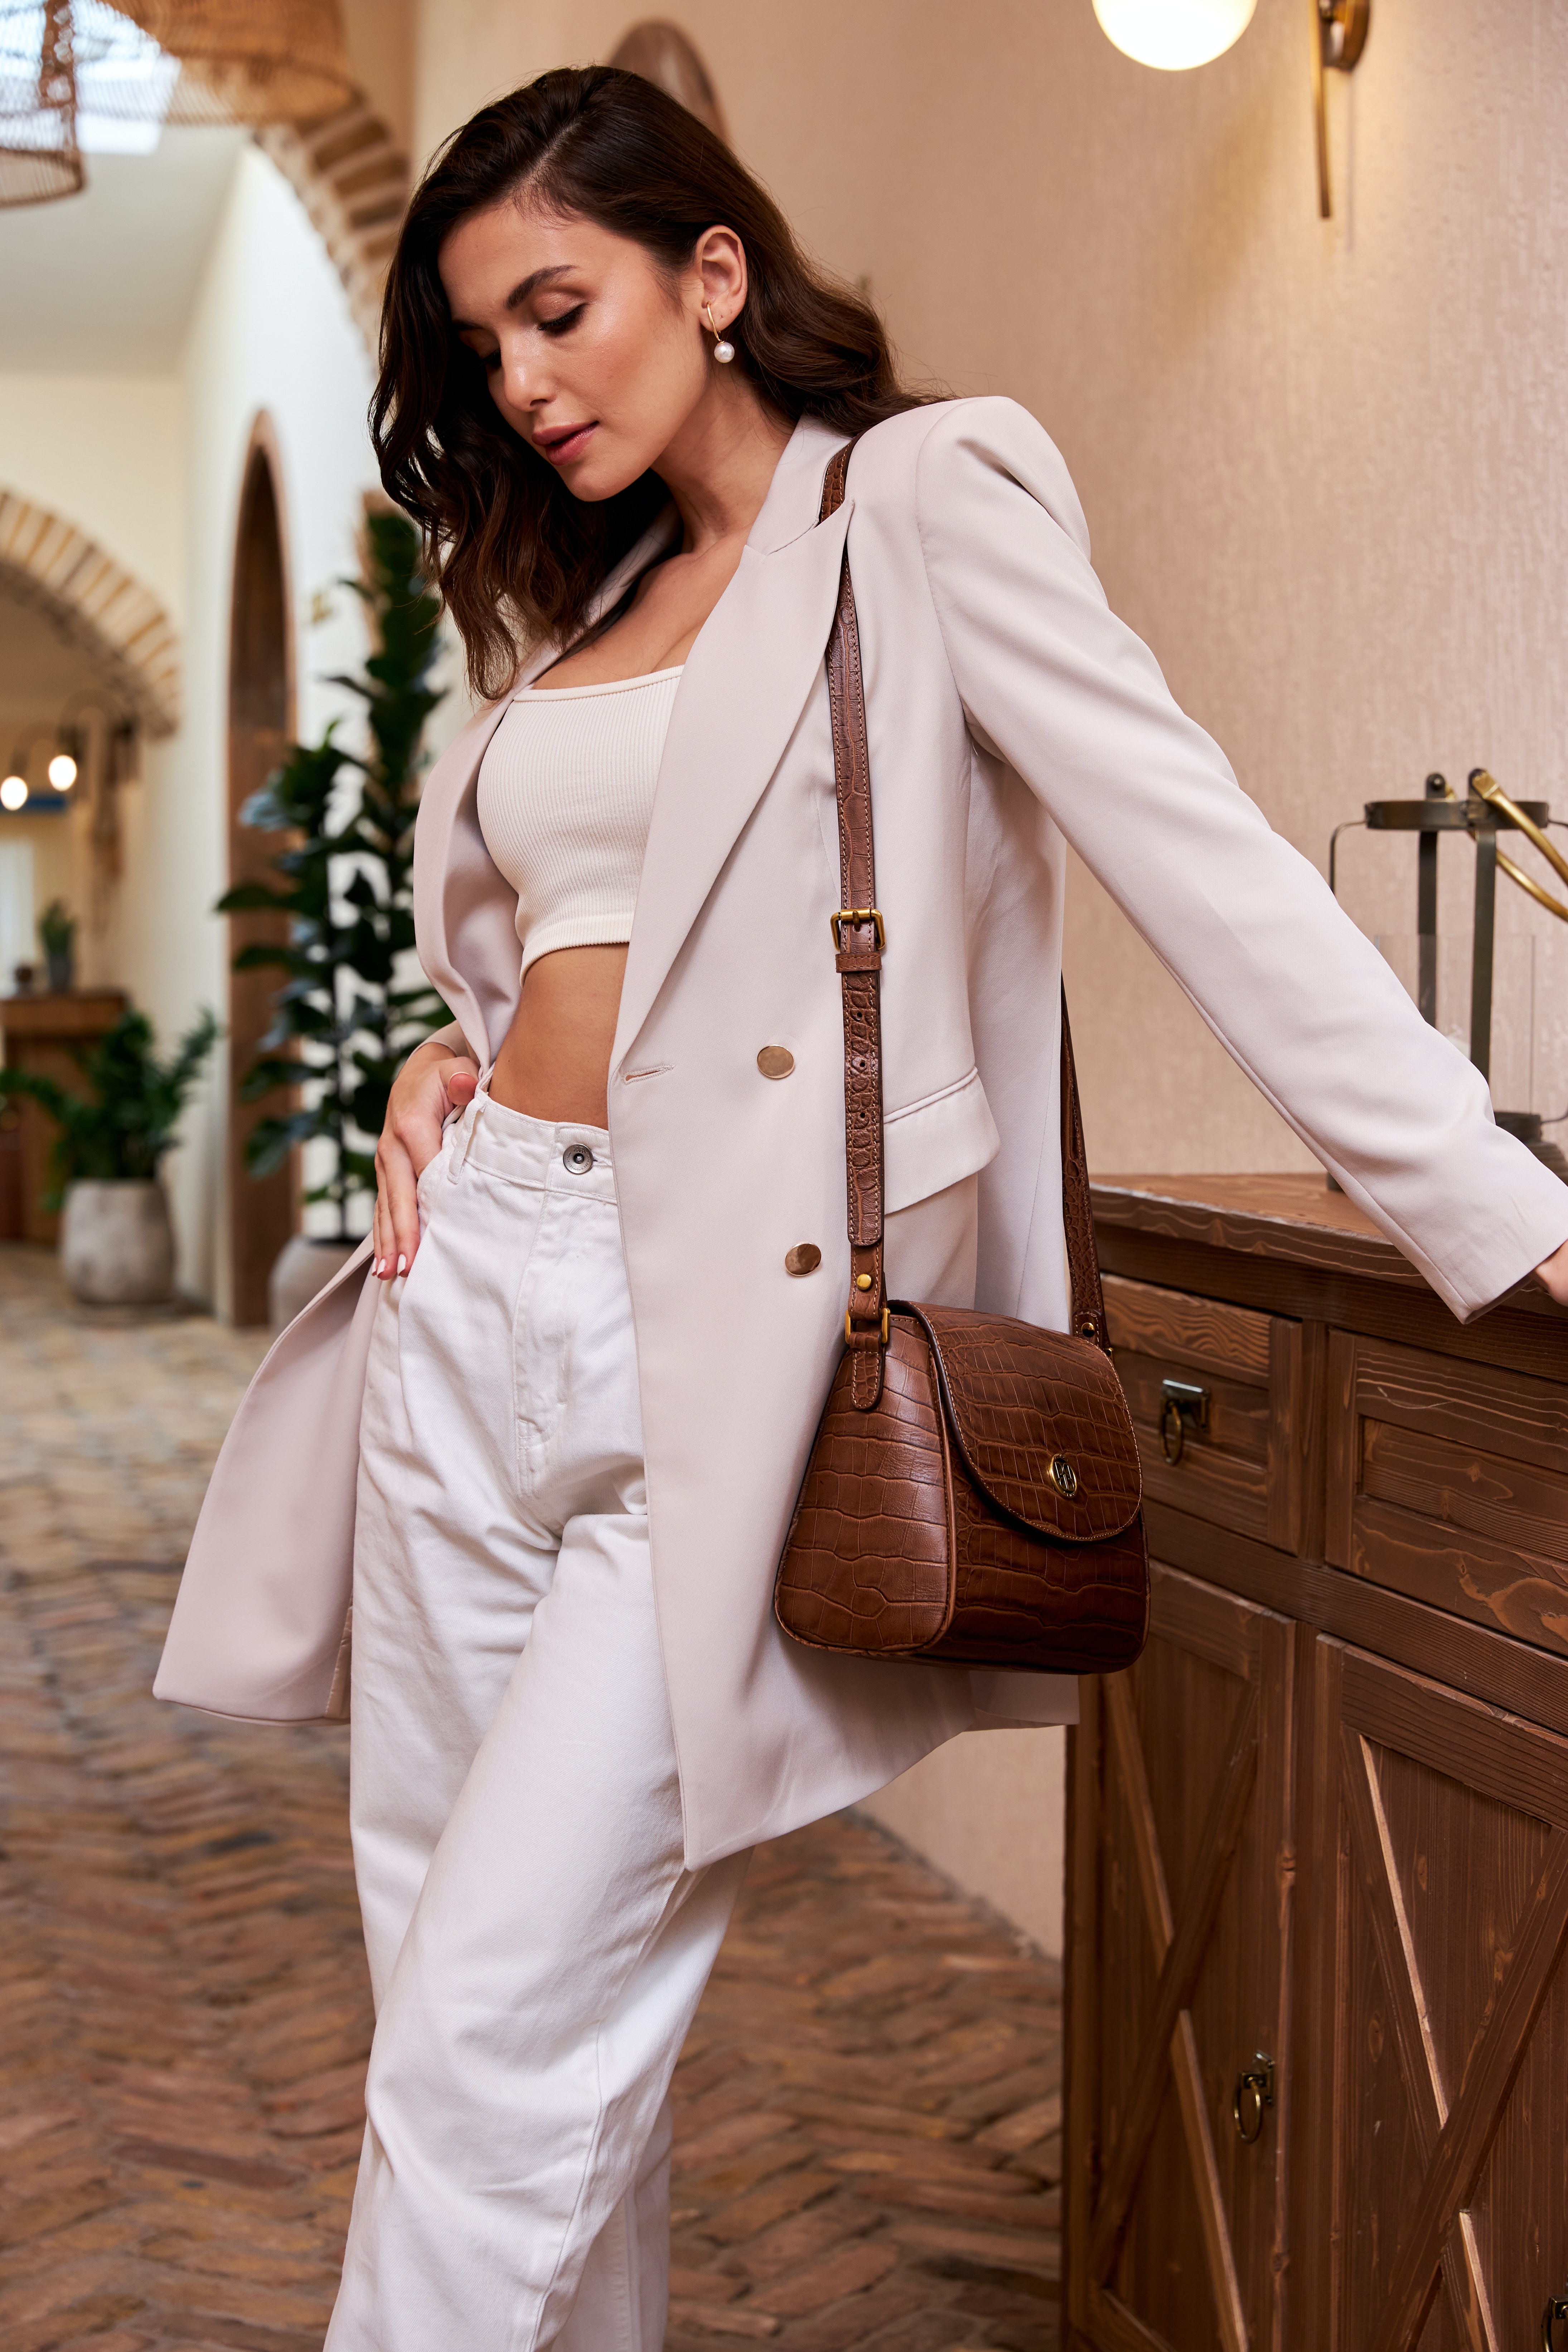
woman, joint, outerwear, houseplant, sleeve, waist, plant, street fashion, collar, thigh, fashion design, suit, Luggage and bags, blazer, formal wear, bag, event, fashion model, long hair, trunk, abdomen, peach, human leg, belt, fashion accessory, brown hair, fur, knee, haute couture, jewellery, top, leather, flooring, costume, uniform, photo shoot